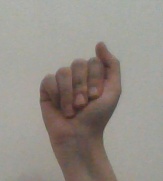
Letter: saad